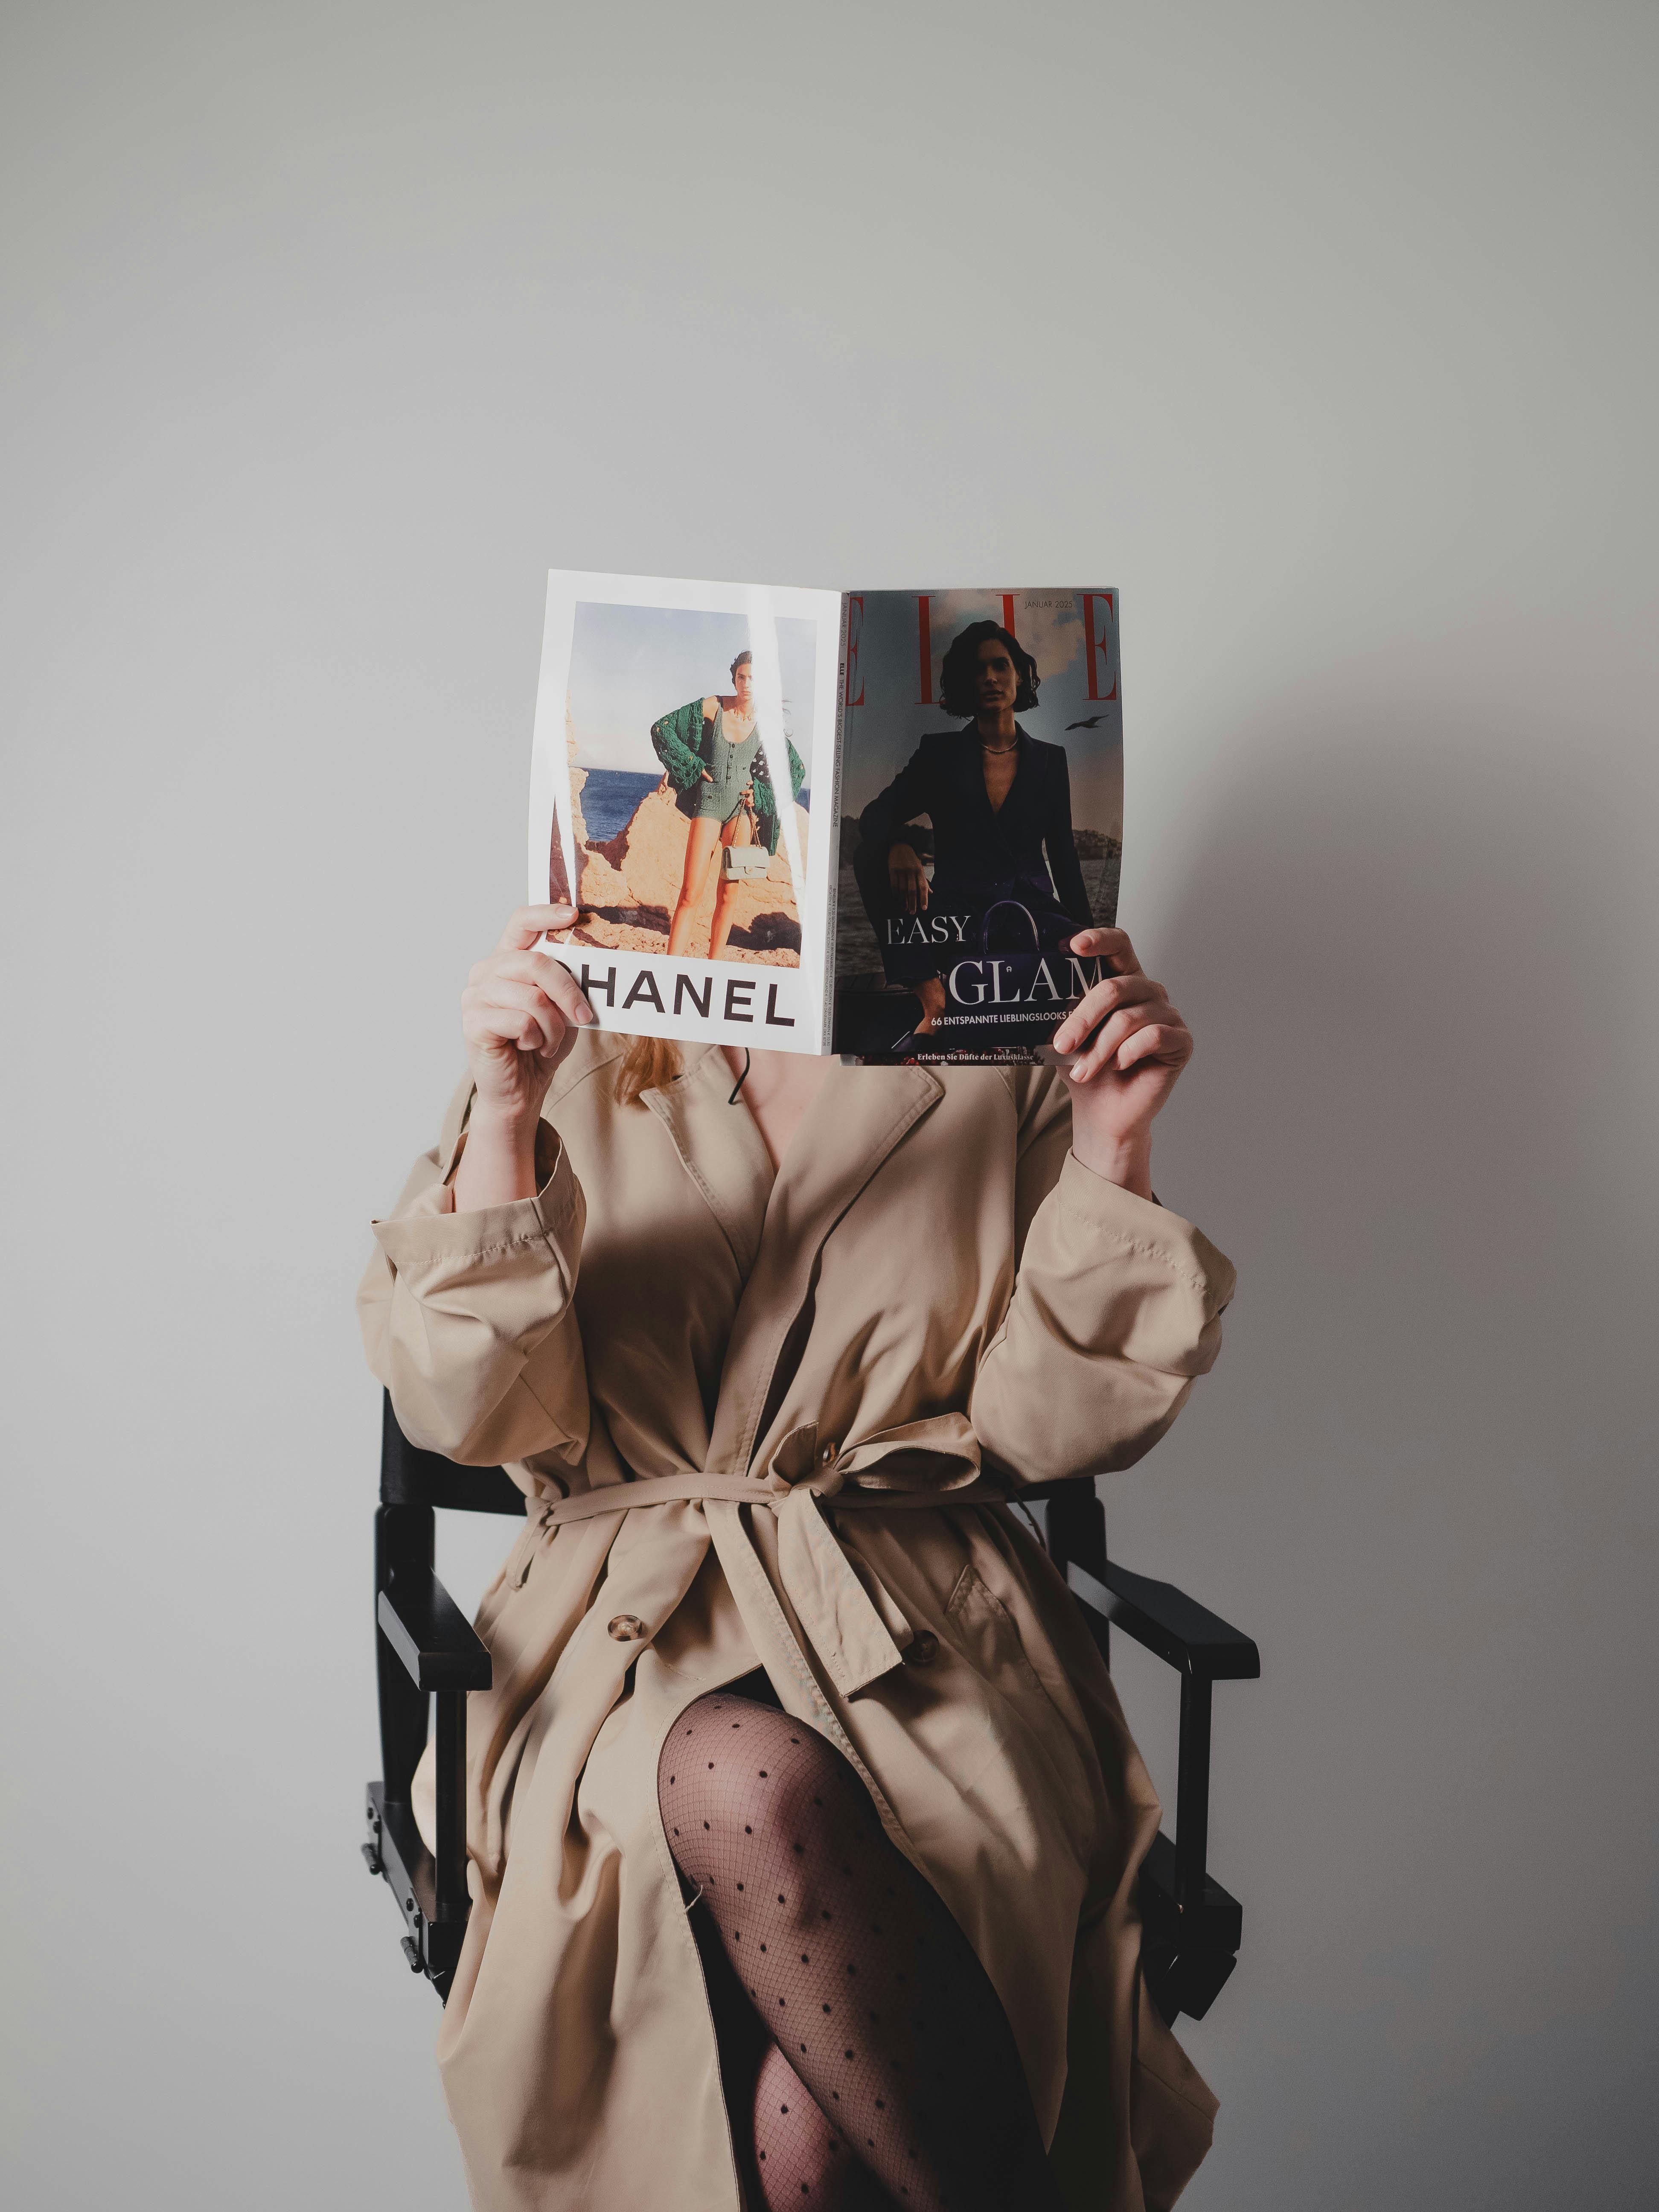
woman, overcoat, model